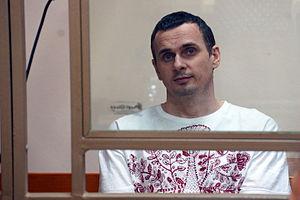
Oleh Hennadiyovitch Sentsov, né le 13 juillet 1976 à Simferopol, est un réalisateur, scénariste et producteur ukrainien de cinéma principalement connu pour le film Gàmer.